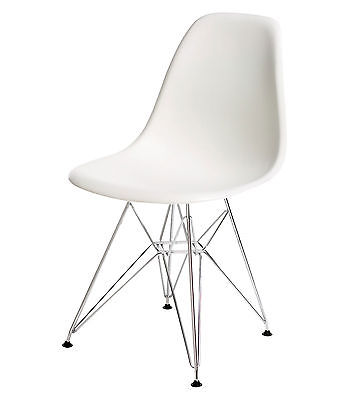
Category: chair